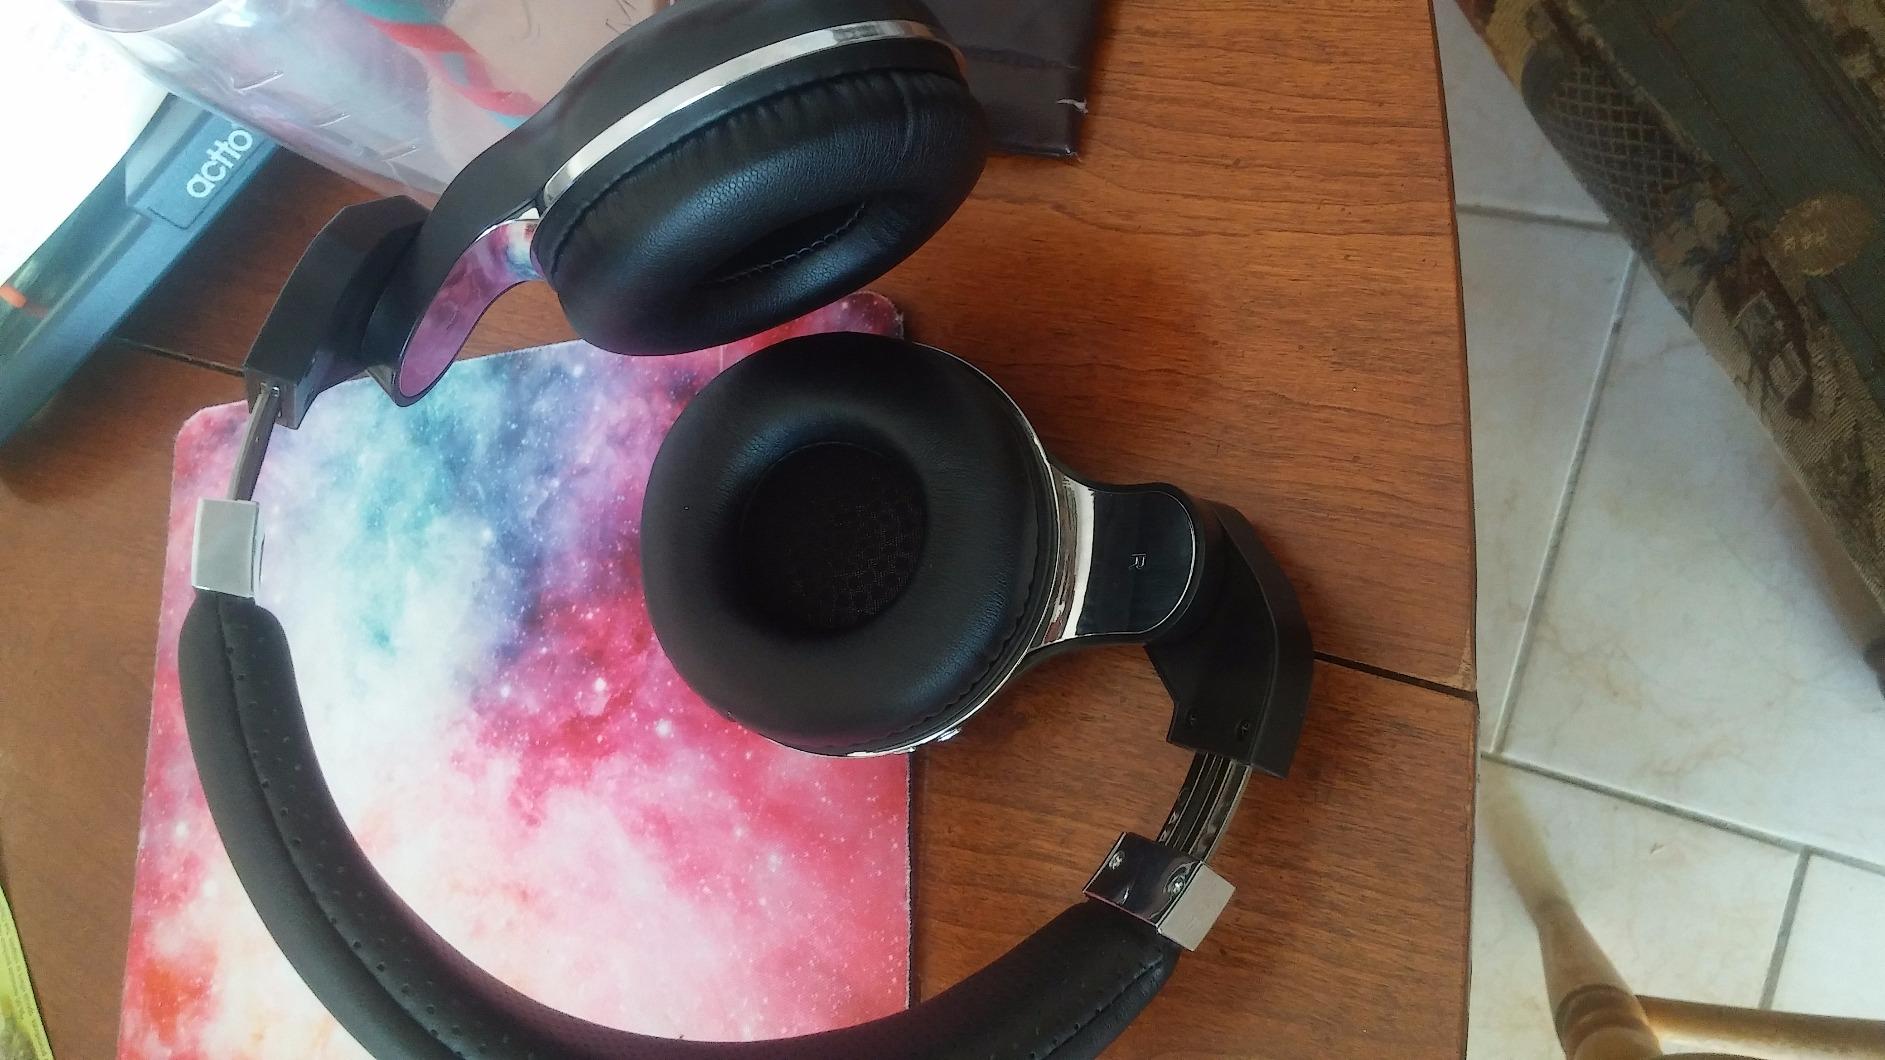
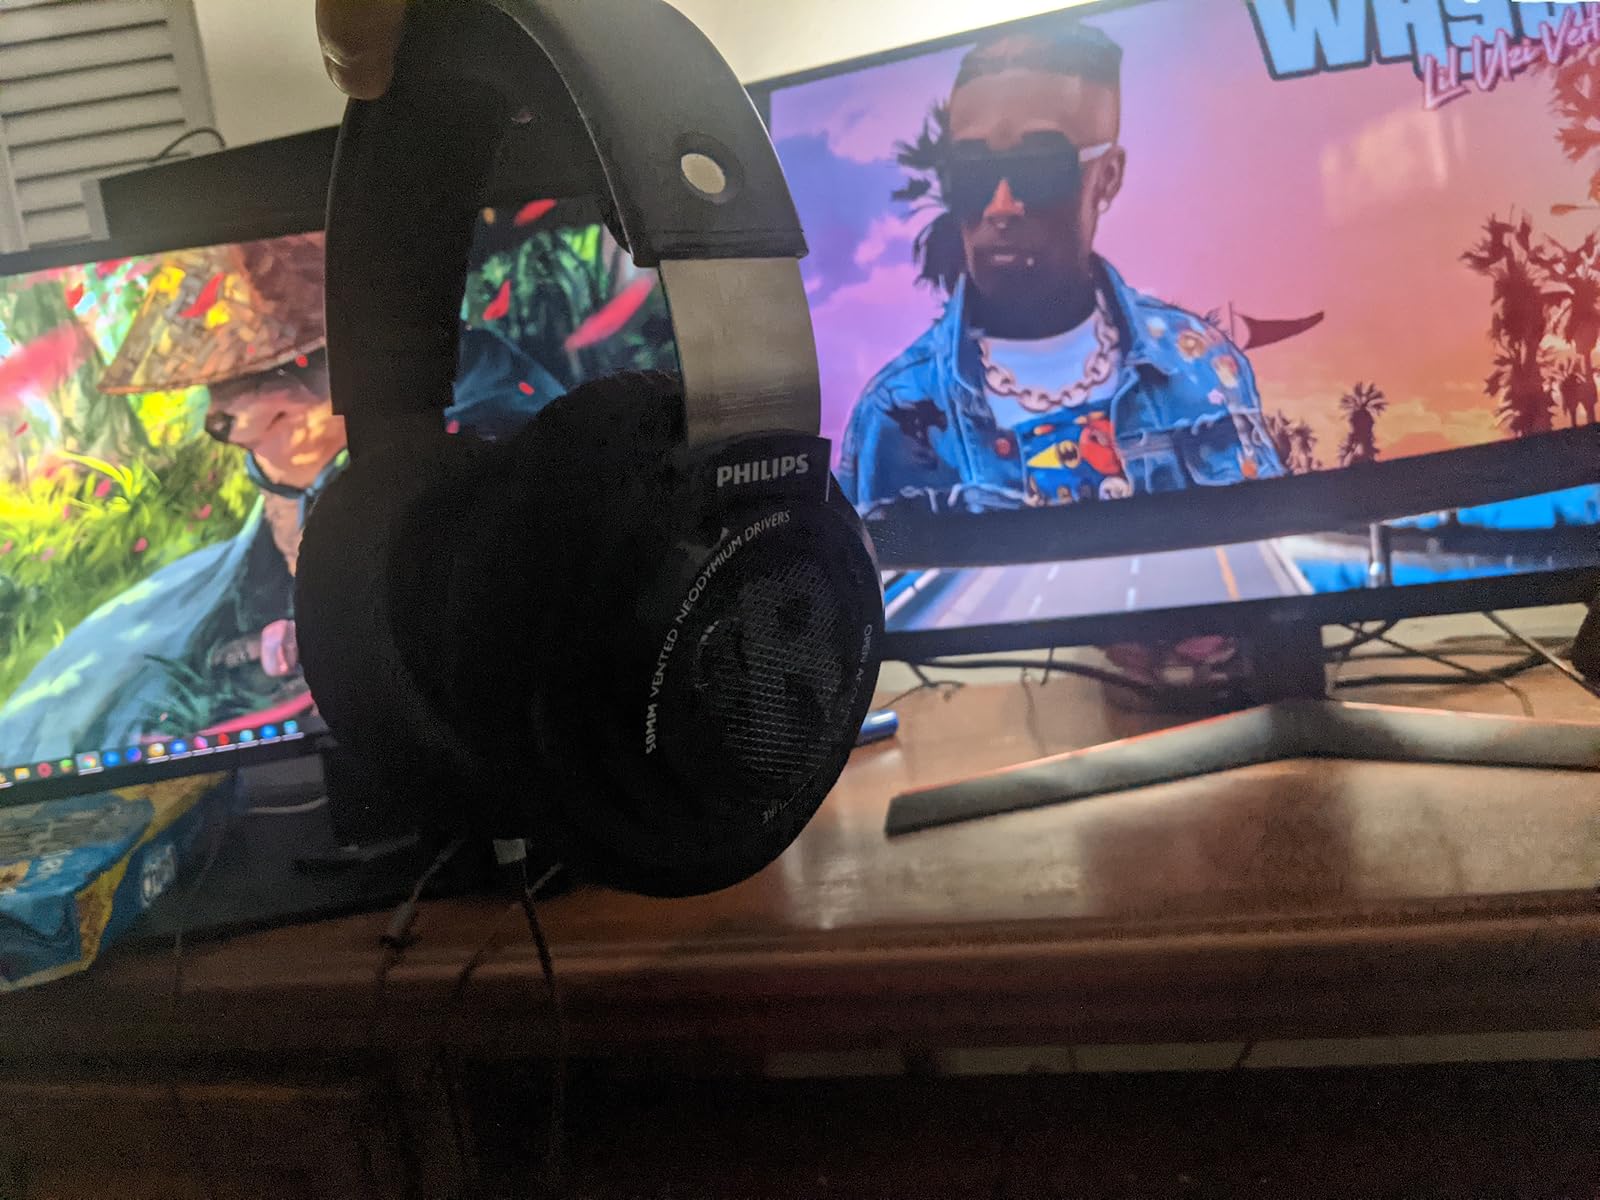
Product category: headphones
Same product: no